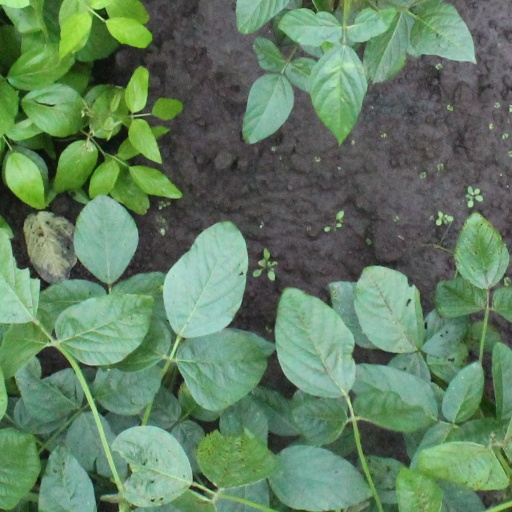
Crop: soybean